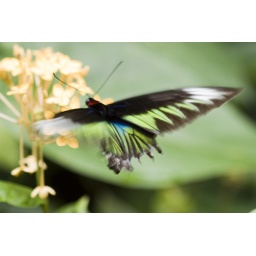
Blue green and black butterfly in motion